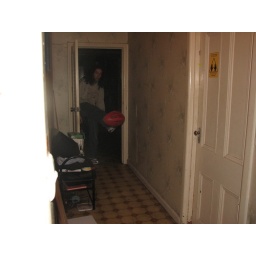
kick ball using only one kick and make it swing around the kitchen door